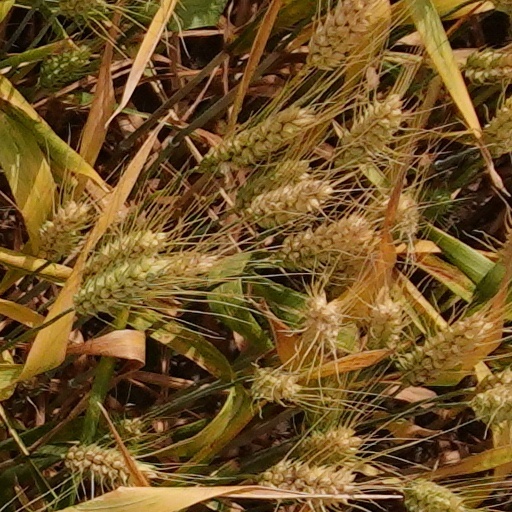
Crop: wheat